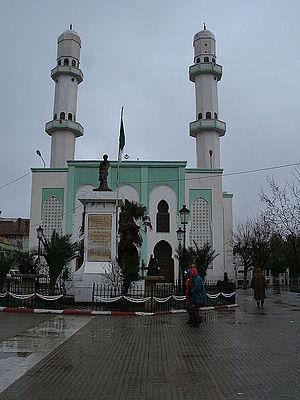
La place et la mosquée de Sour el Ghozlane